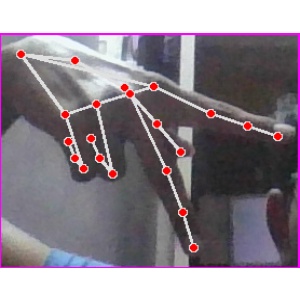
अक्षर: प